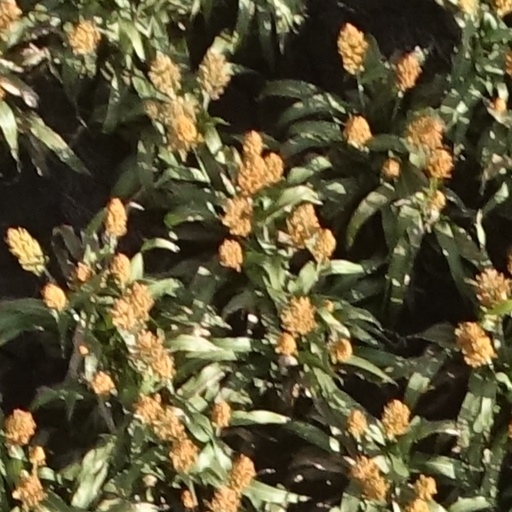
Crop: sorghum